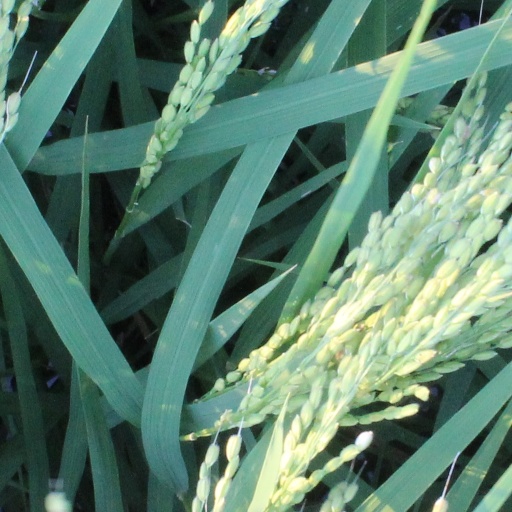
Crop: rice